Ghostbusters II

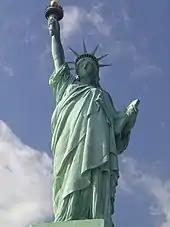
The Statue of Liberty was a prominent feature in the film's finale. Dan Aykroyd liked the idea of animating something otherwise immobile.

Reitman began working on "GhostbustersII" almost immediately after directing the 1988 comedy film "Twins". Principal photography began in November 1988, in New York City. The budget was reported to be between $30 million and $40 million. Filming in New York lasted approximately two weeks and consisted mostly of exterior shoots.